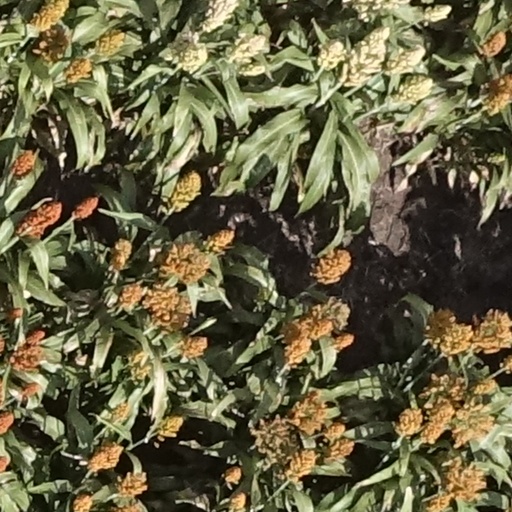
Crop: sorghum